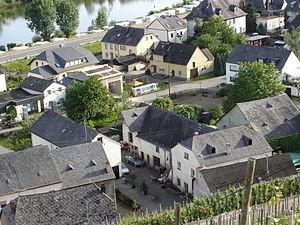
Klüsserath est une municipalité de la Verbandsgemeinde Schweich an der Römischen Weinstraße, dans l'arrondissement de Trèves-Sarrebourg, en Rhénanie-Palatinat, dans l'ouest de l'Allemagne.